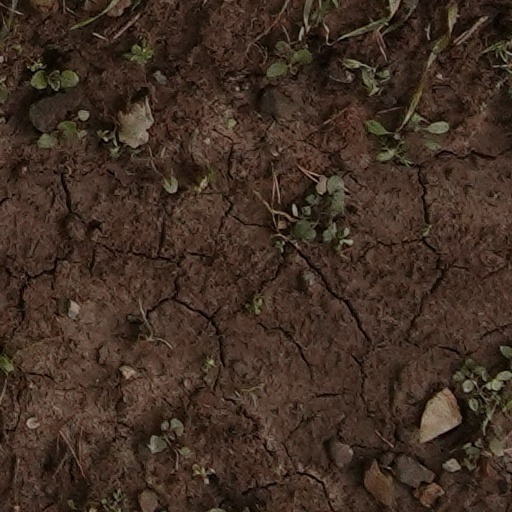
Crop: wheat